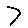
Label: 7